List of Sites of Special Scientific Interest in Kent

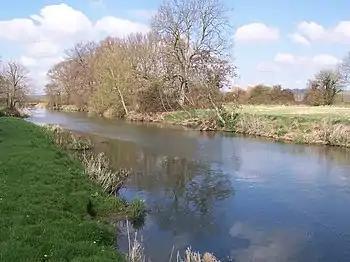
River Beult

Kent is a county in the south-eastern corner of England. It is bounded to the north by Greater London and the Thames Estuary, to the west by Sussex and Surrey, and to the south and east by the English Channel and the North Sea. The county town is Maidstone. It is governed by Kent County Council, with twelve district councils, Ashford, Canterbury, Dartford, Dover, Folkestone and Hythe, Gravesham, Maidstone, Thanet, Tonbridge and Malling and Tunbridge Wells. Medway is a separate unitary authority. The chalk hills of the North Downs run from east to west through the county, with the wooded Weald to the south. The coastline is alternately flat and cliff-lined.